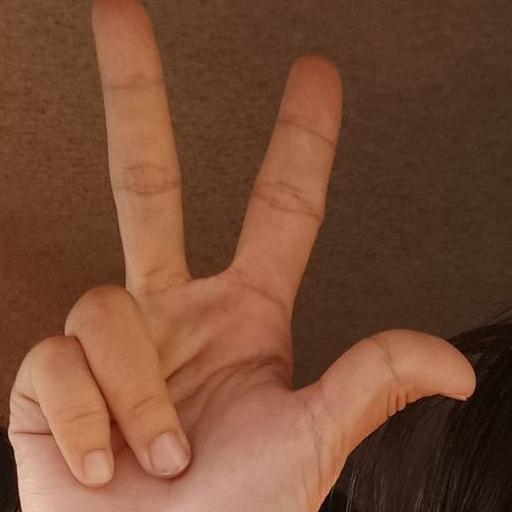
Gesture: three2